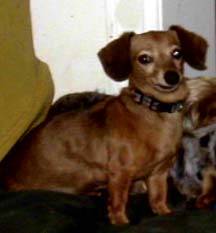
Label: dog